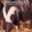
Label: skunk